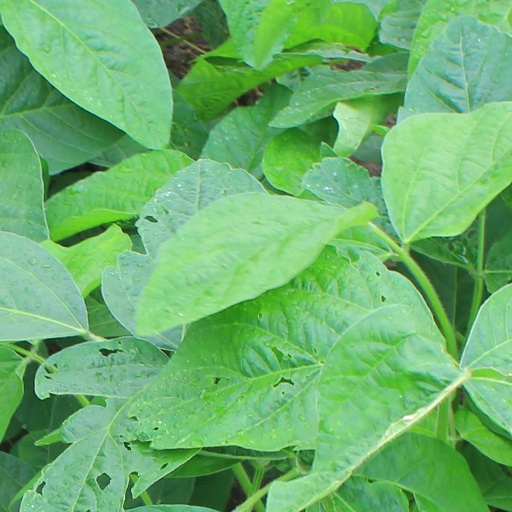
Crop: soybean